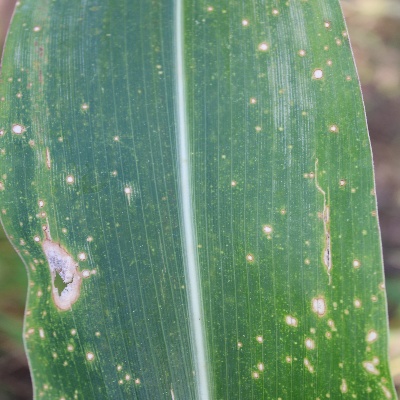
Crop: Maize
Condition: leaf blight